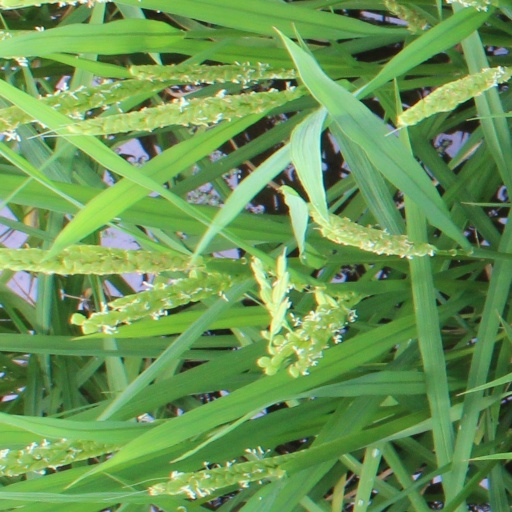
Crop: rice